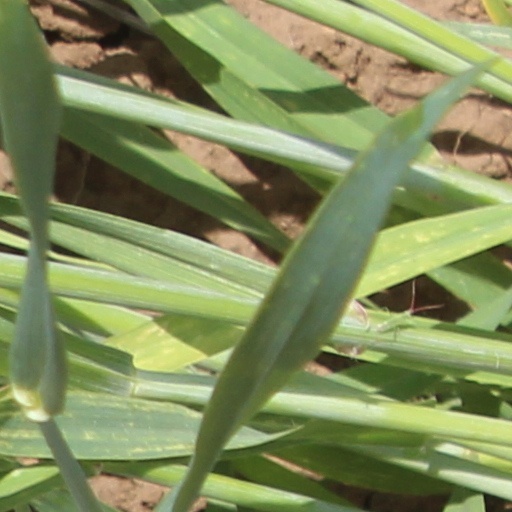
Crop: wheat